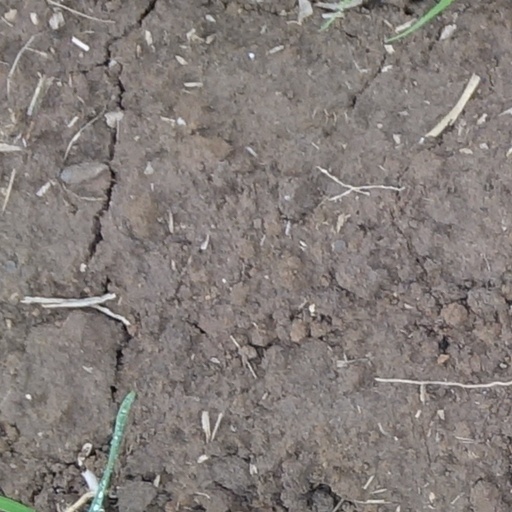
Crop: wheat